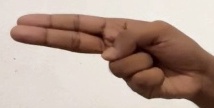
ASL sign: H